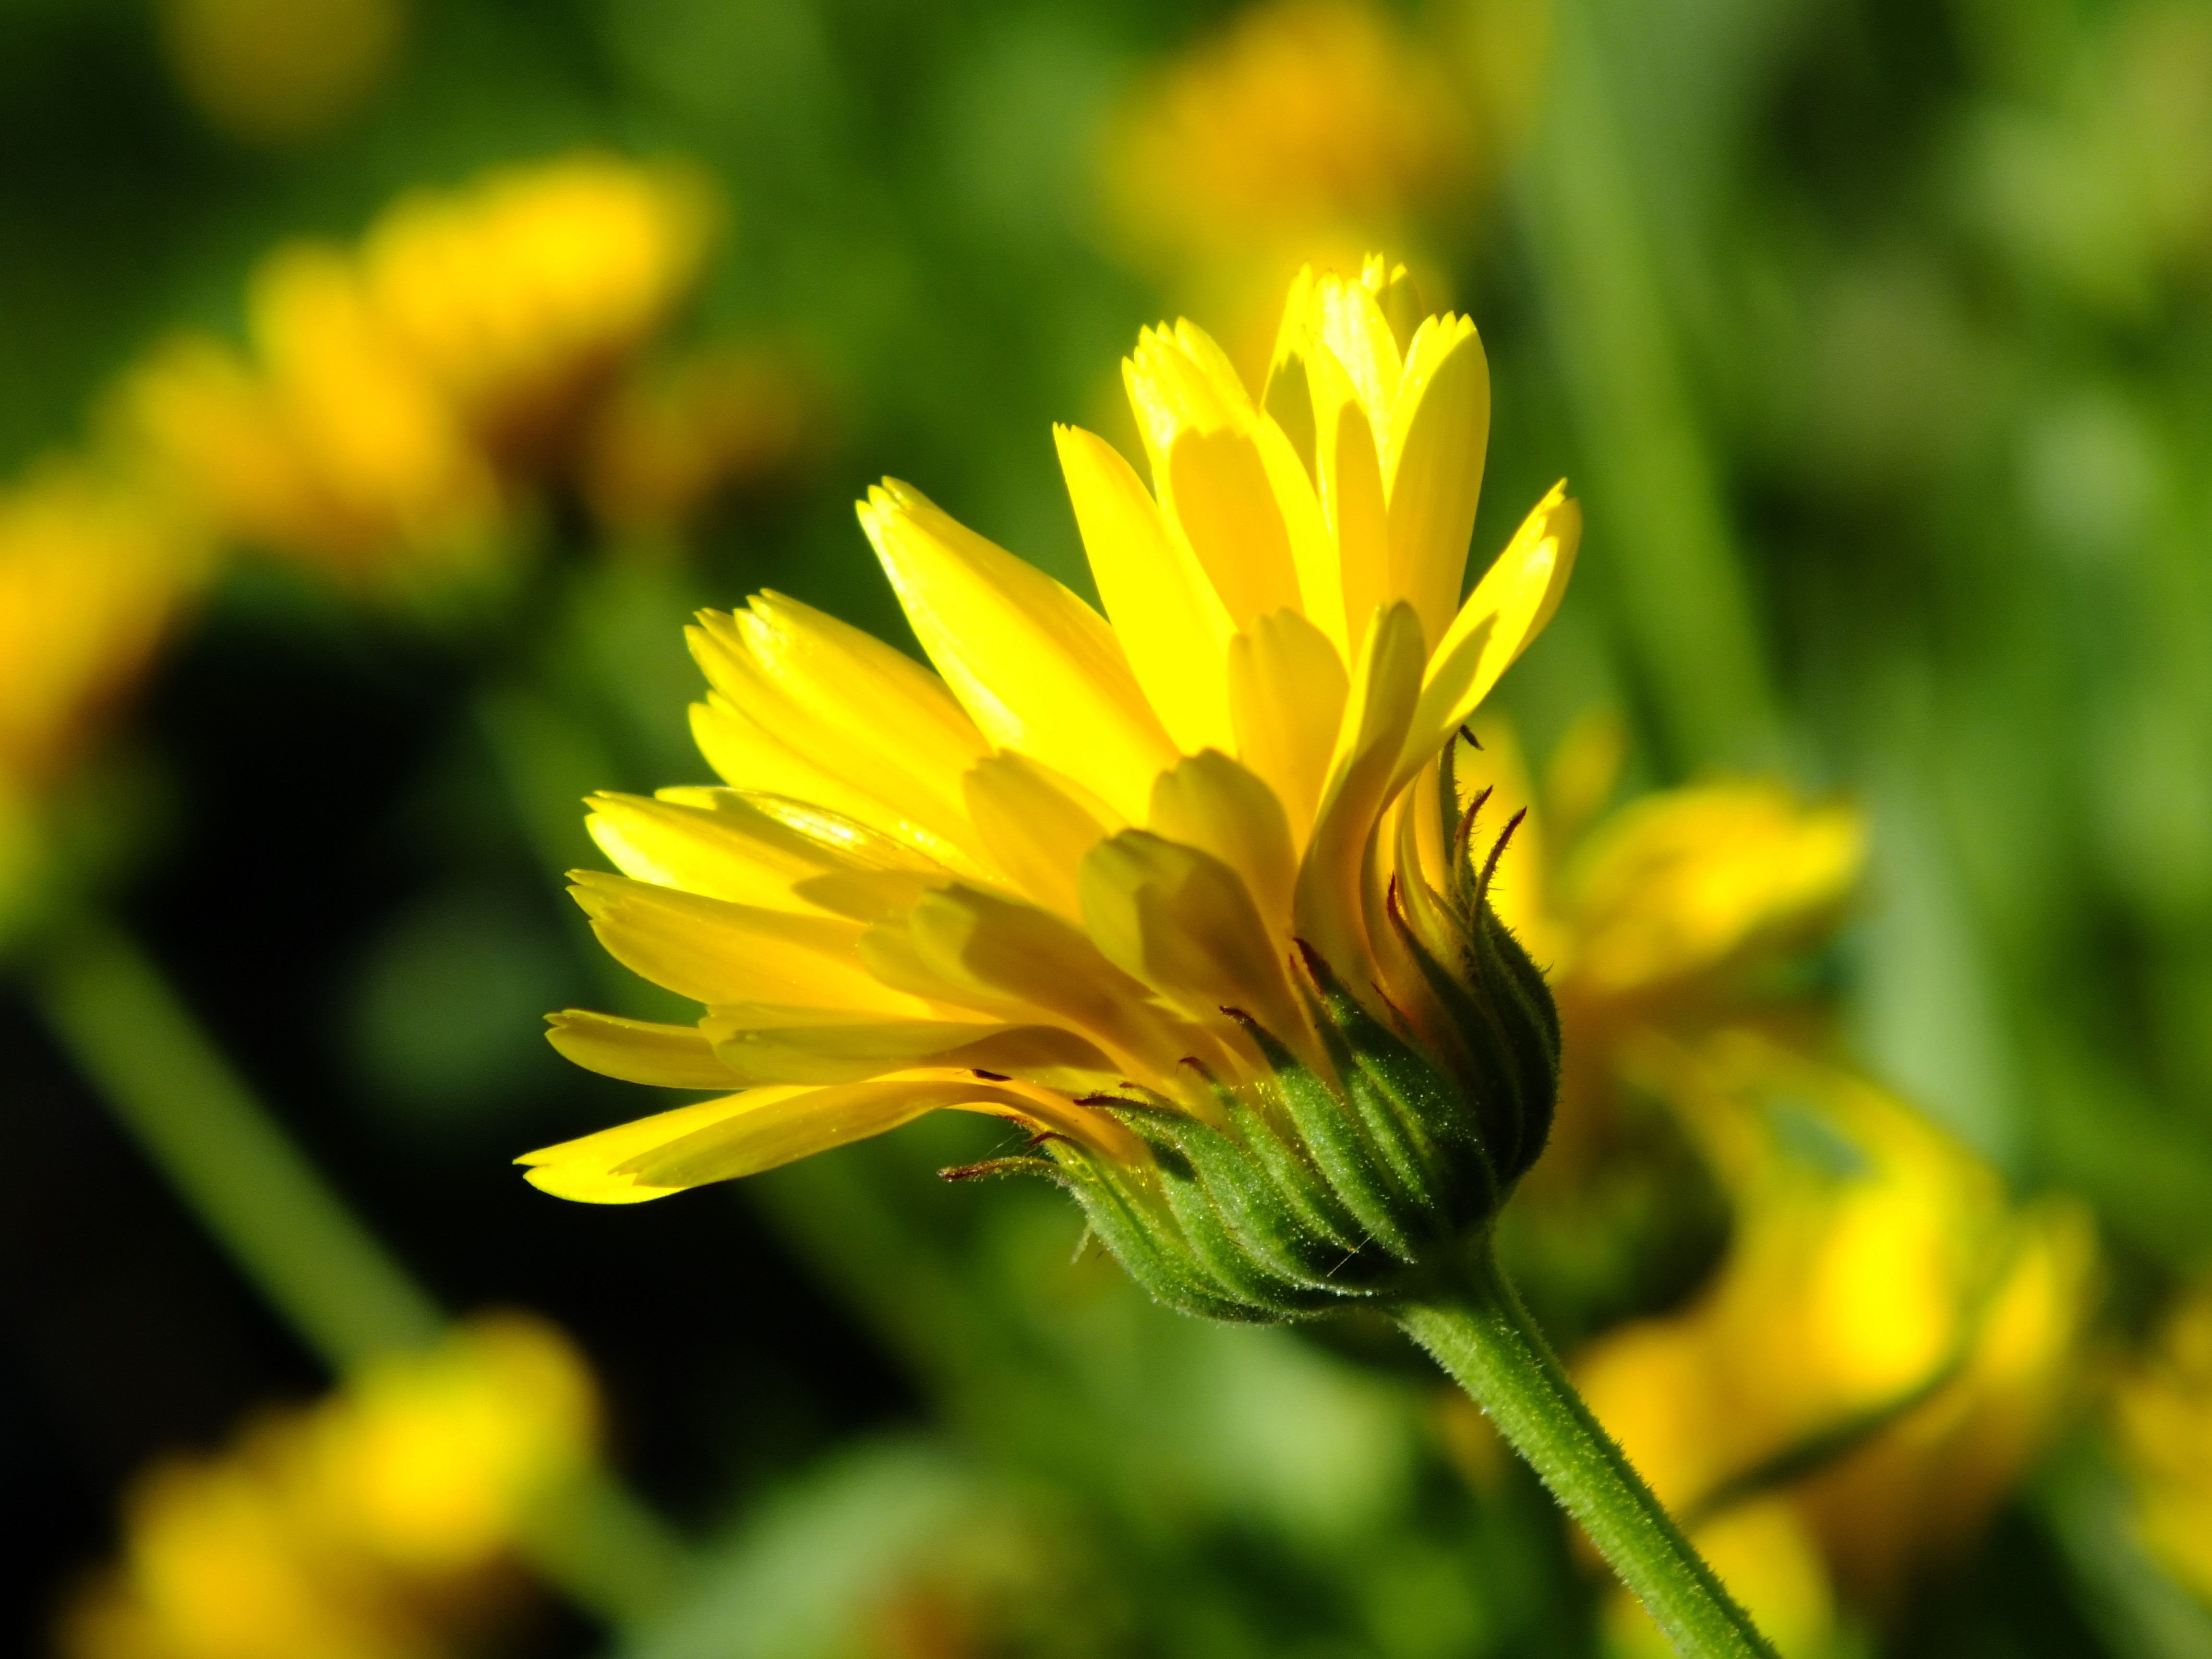
nature, plant, field, meadow, dandelion, prairie, flower, petal, botany, yellow, flora, wildflower, close up, beautiful, bud, nectar, macro photography, flowering plant, daisy family, plant stem, land plant